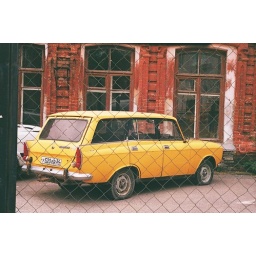
in yellow in bordeaux in windows in check